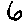
Label: 6